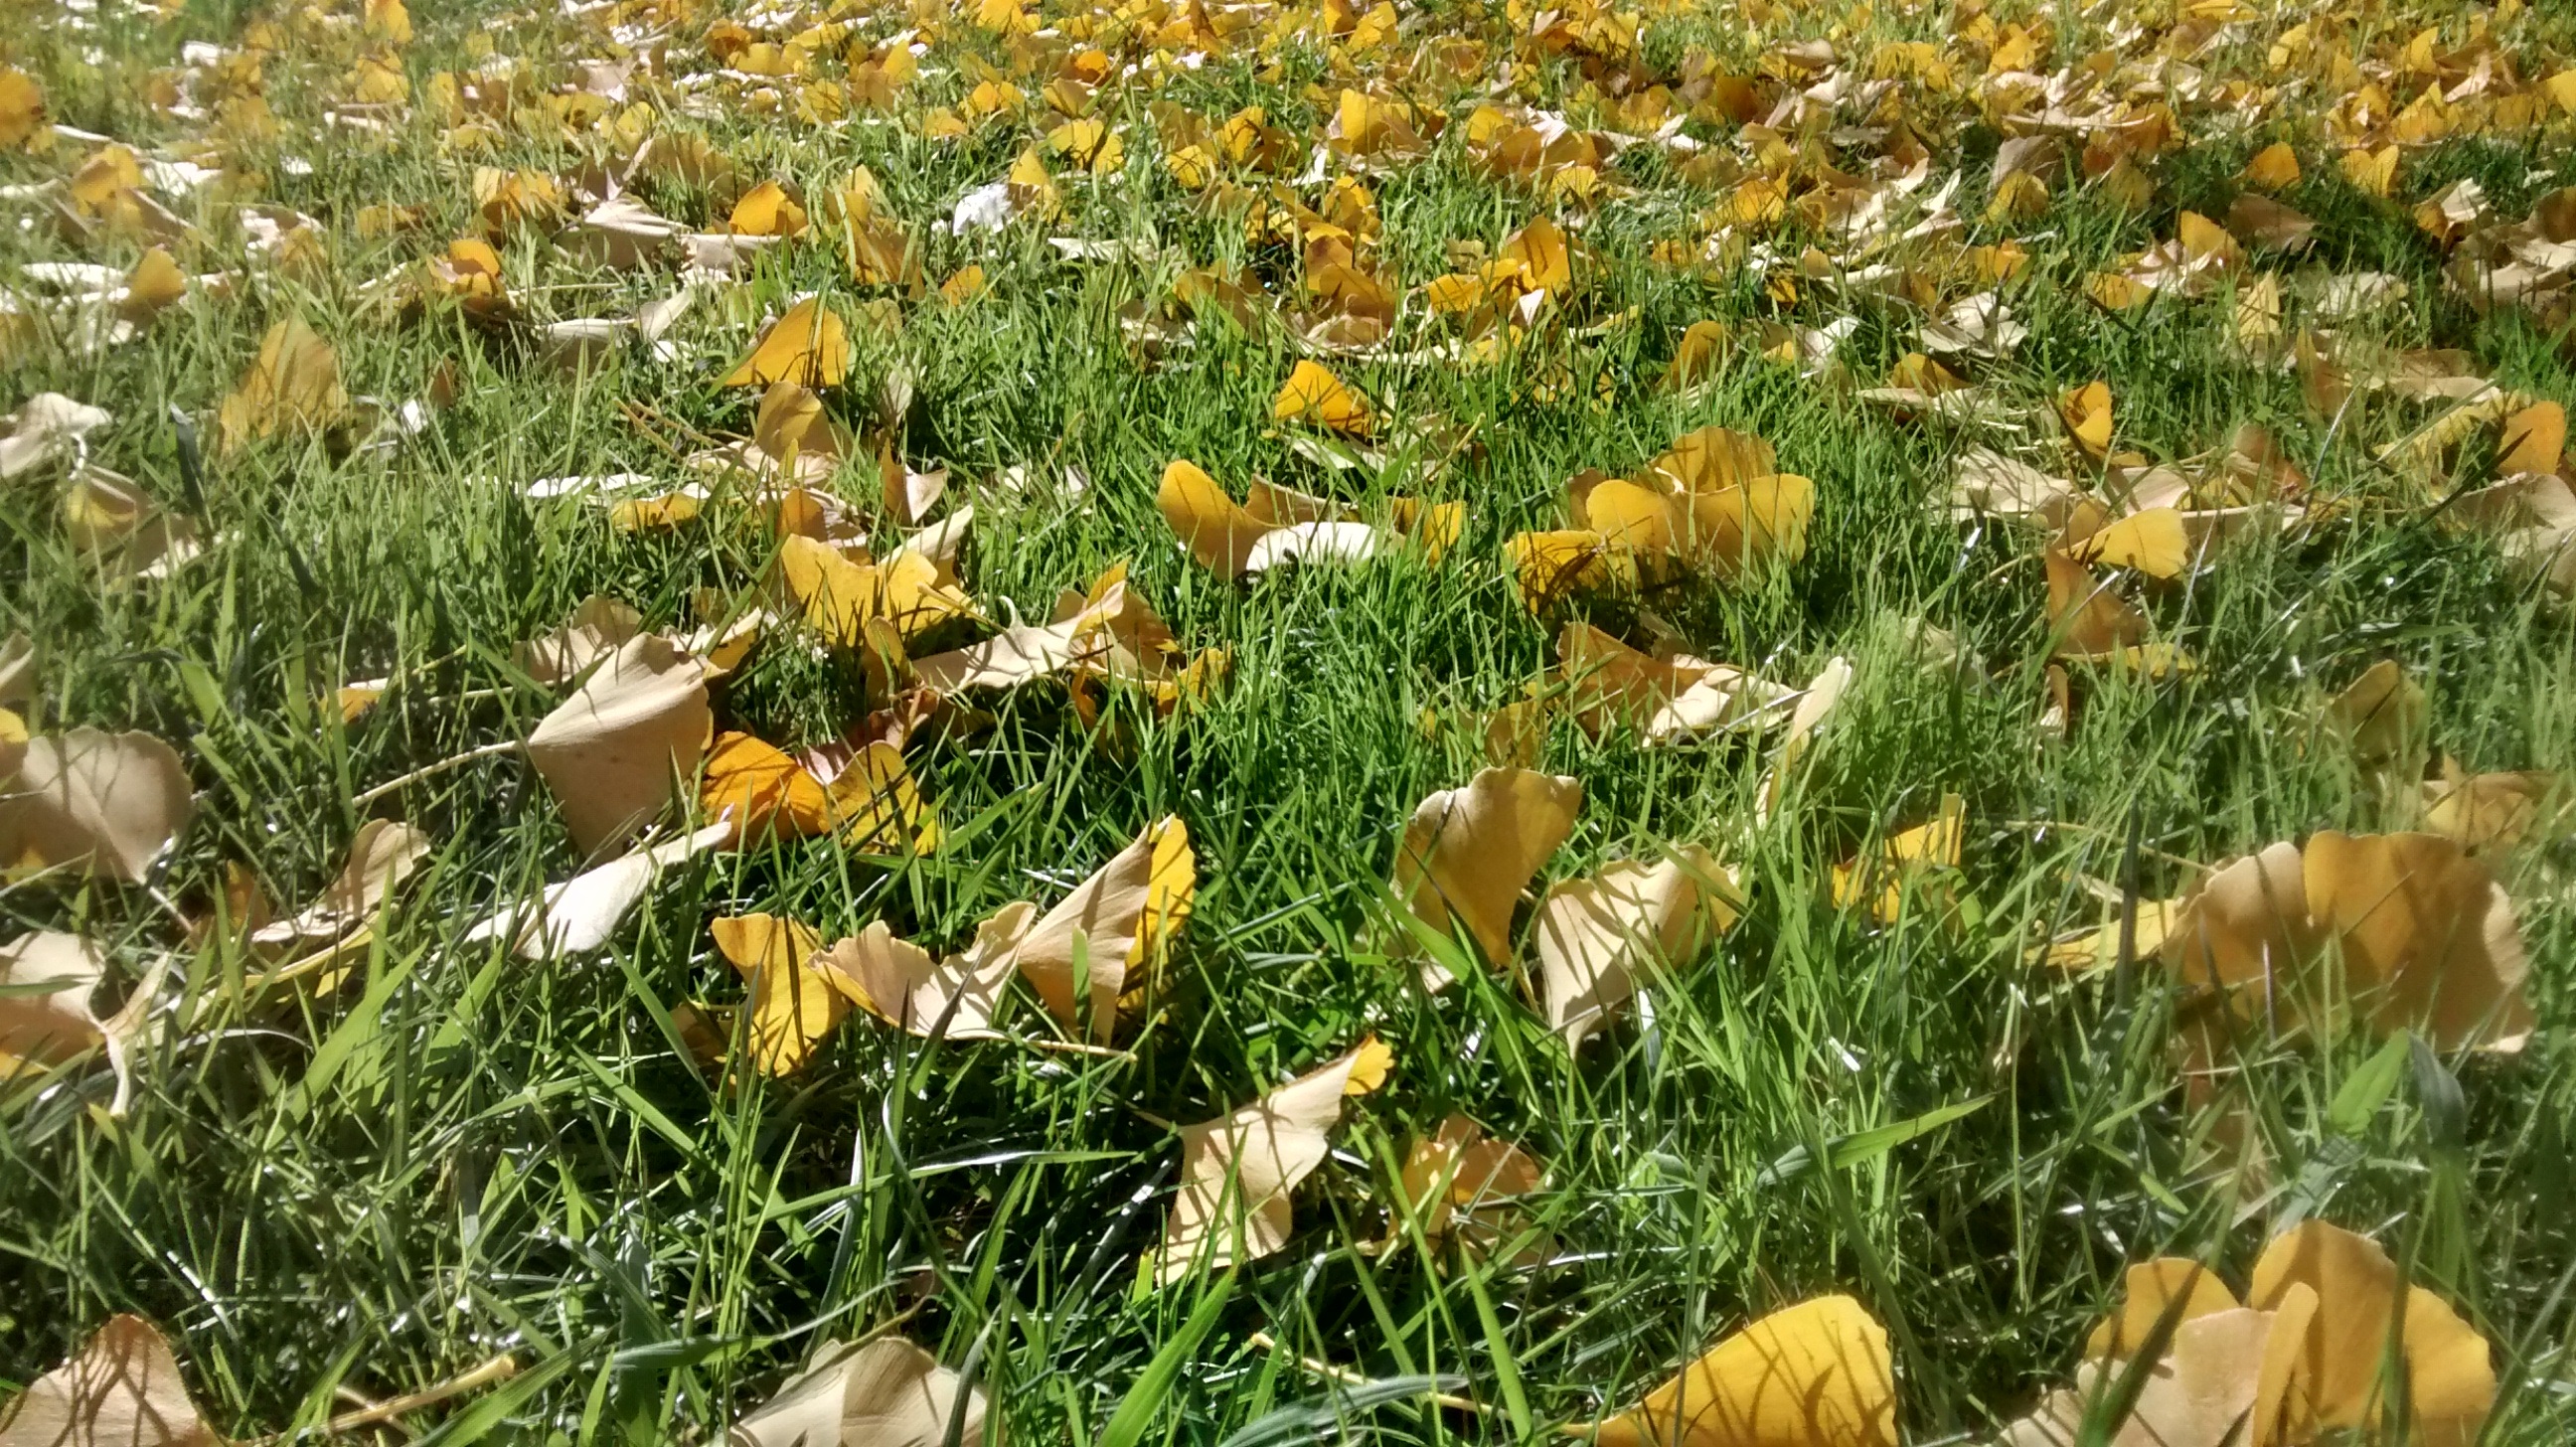
landscape, nature, grass, plant, field, lawn, meadow, prairie, flower, green, autumn, park, garden, flora, wildflower, leaves, grassland, habitat, ecosystem, flowering plant, daisy family, natural environment, grass family, land plant, leaf litter